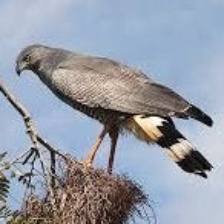
Species: CRANE HAWK
Scientific name: GERANOSPIZA CAERULESCENS